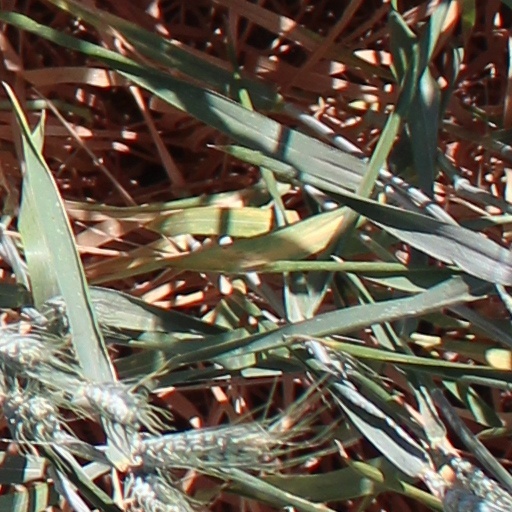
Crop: wheat